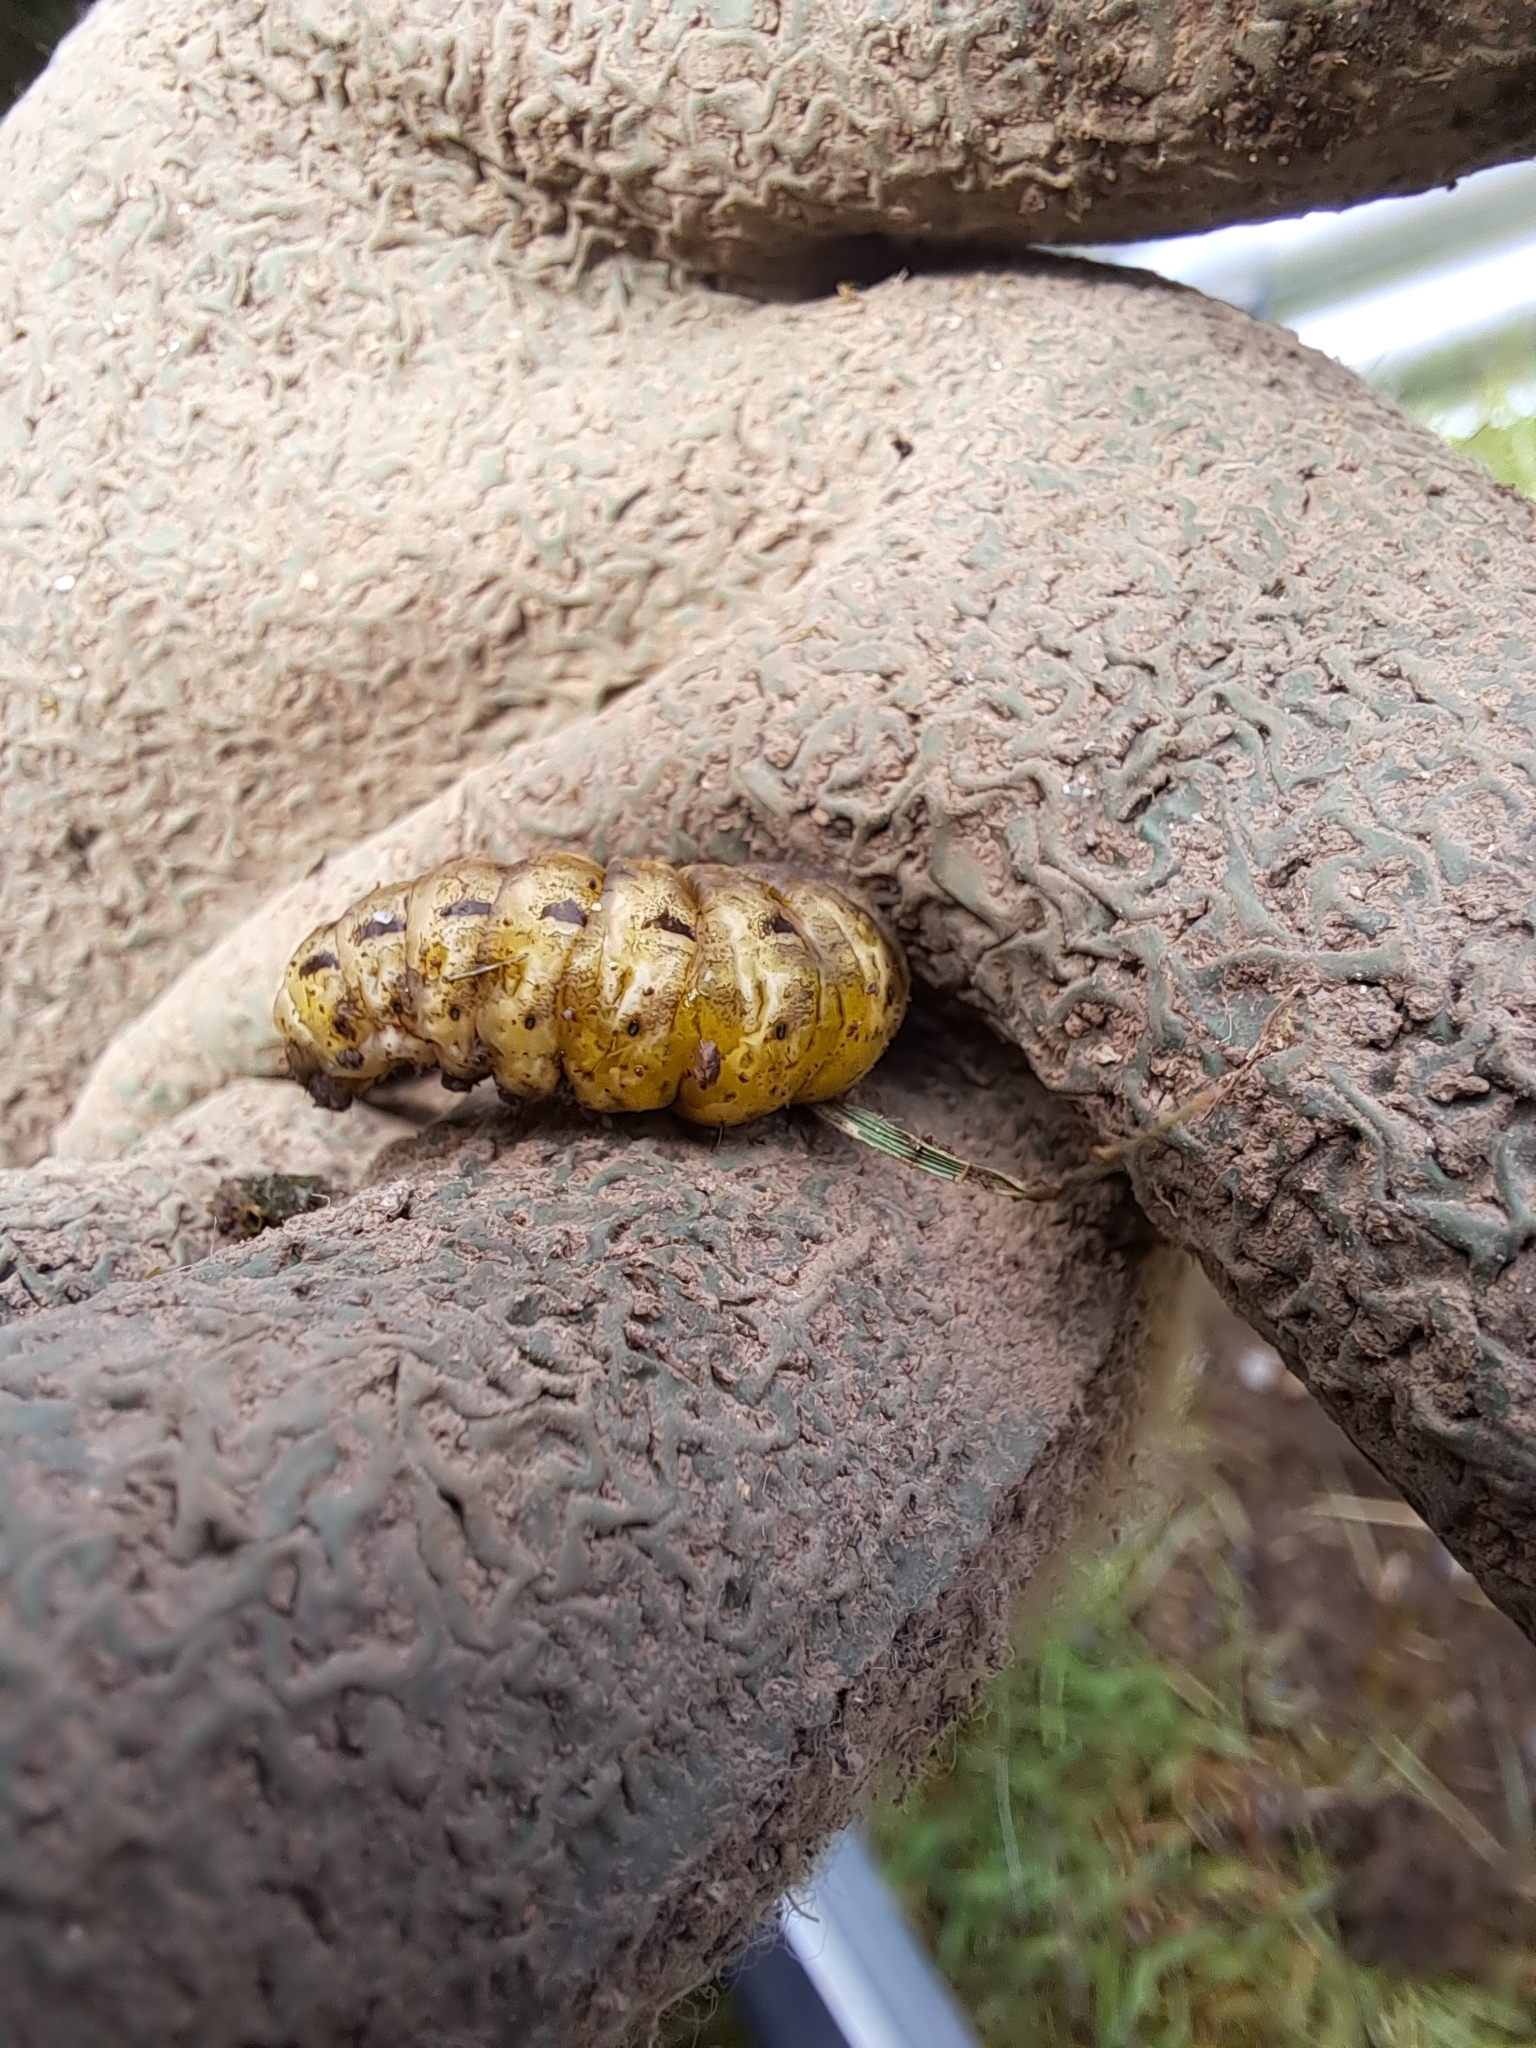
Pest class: cutworms